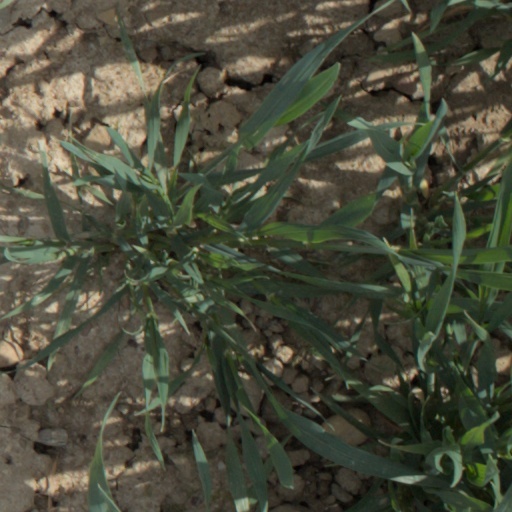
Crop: wheat